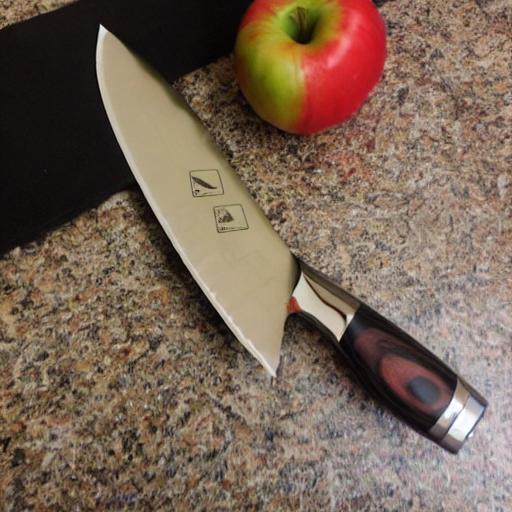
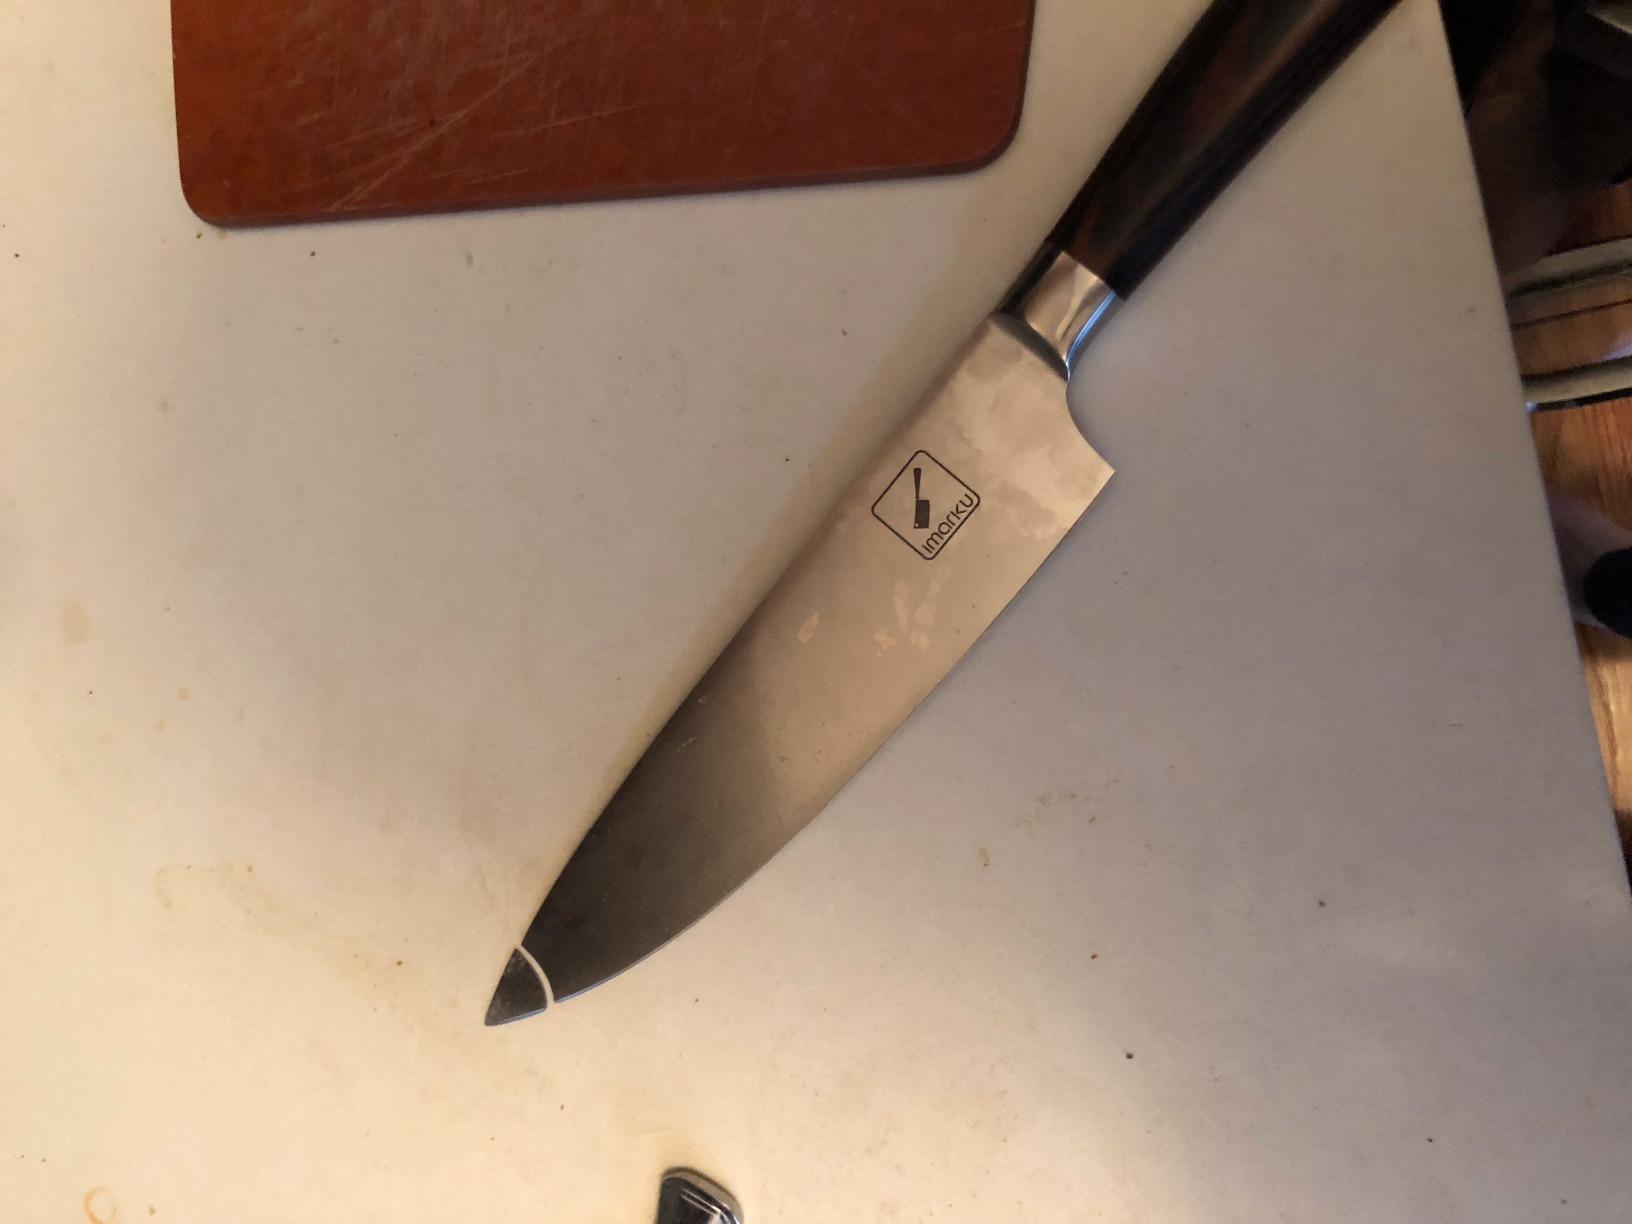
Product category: items_knife
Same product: no